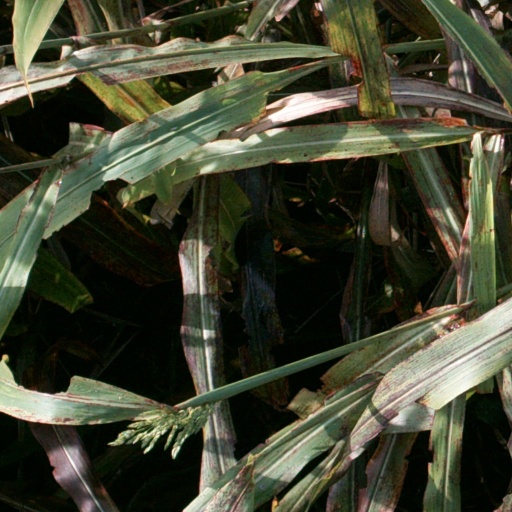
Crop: sorghum